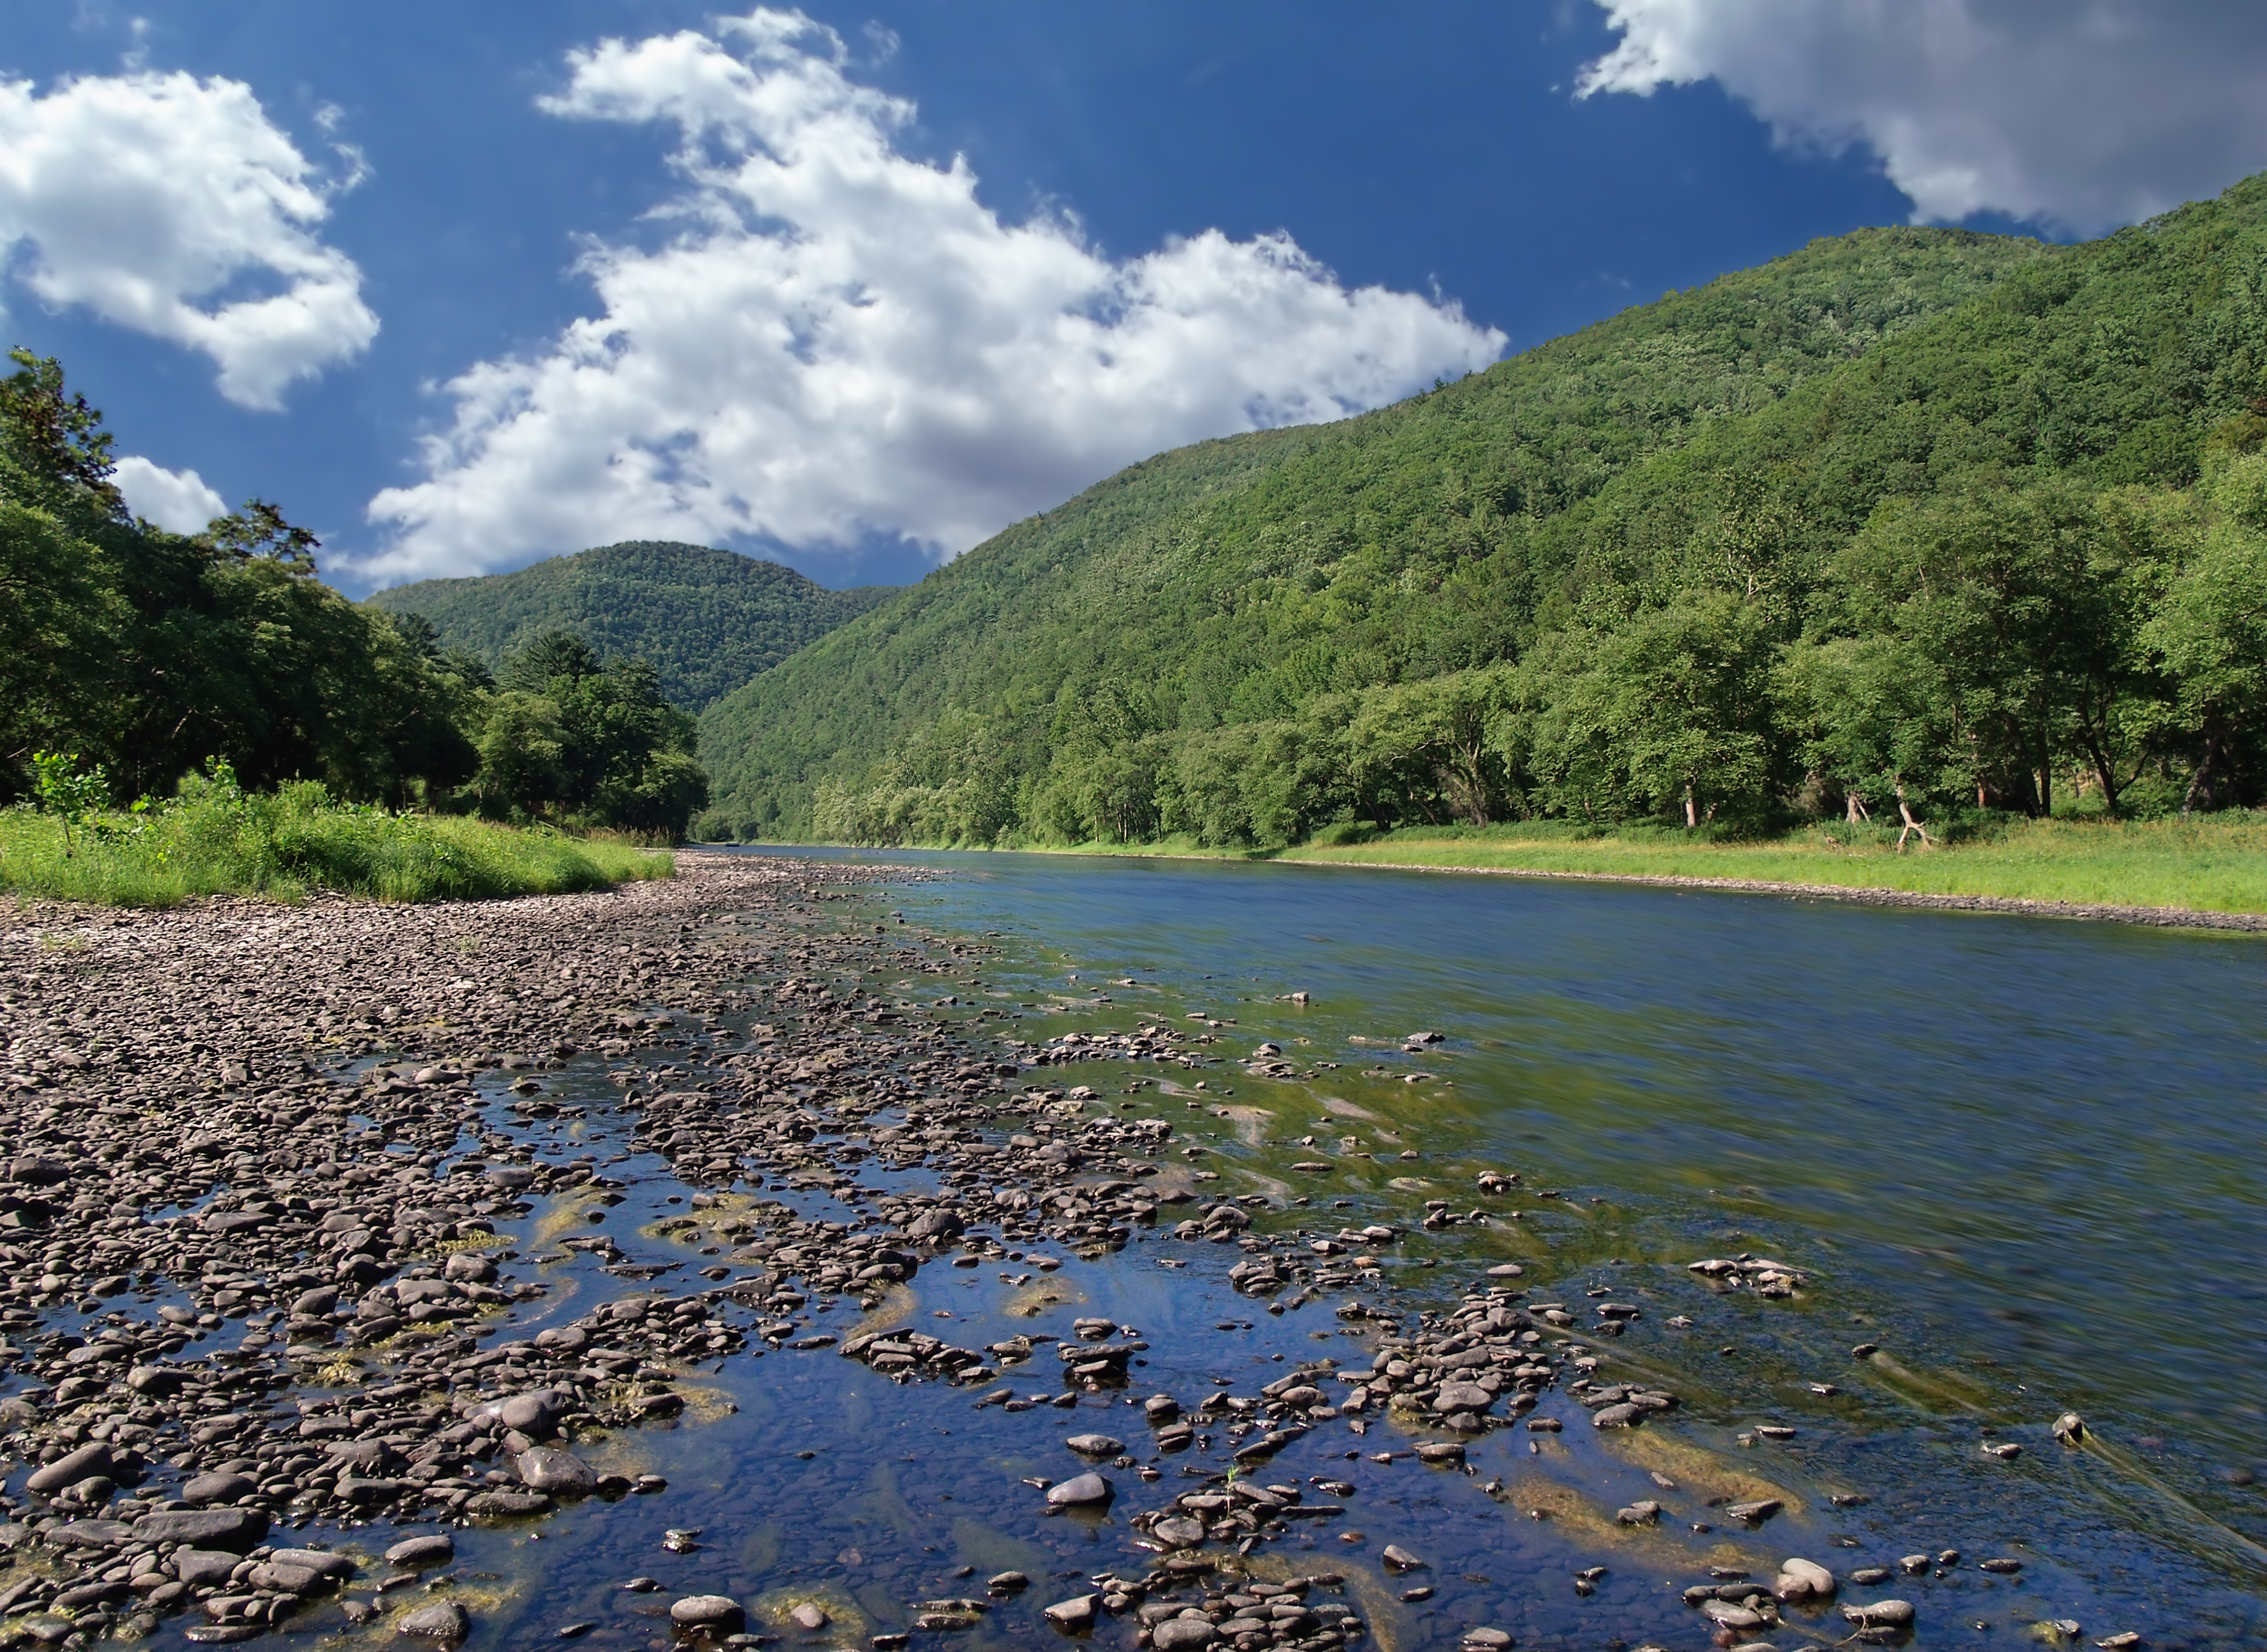
landscape, sea, water, nature, creek, wilderness, mountain, sky, shore, lake, river, summer, stream, reflection, cumulus, reservoir, highland, body of water, hills, creativecommons, clouds, mountains, tiadaghtonstateforest, pennsylvaniawilds, lycomingcounty, pennsylvania, pinecreekgorge, brightlight, pinecreek, loch, ecosystem, landform, tarn, geographical feature